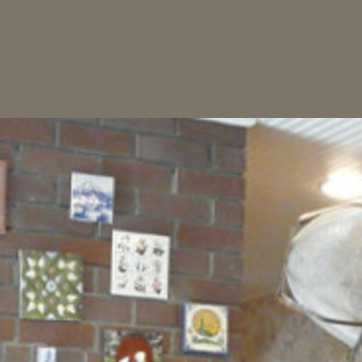
Material: brick